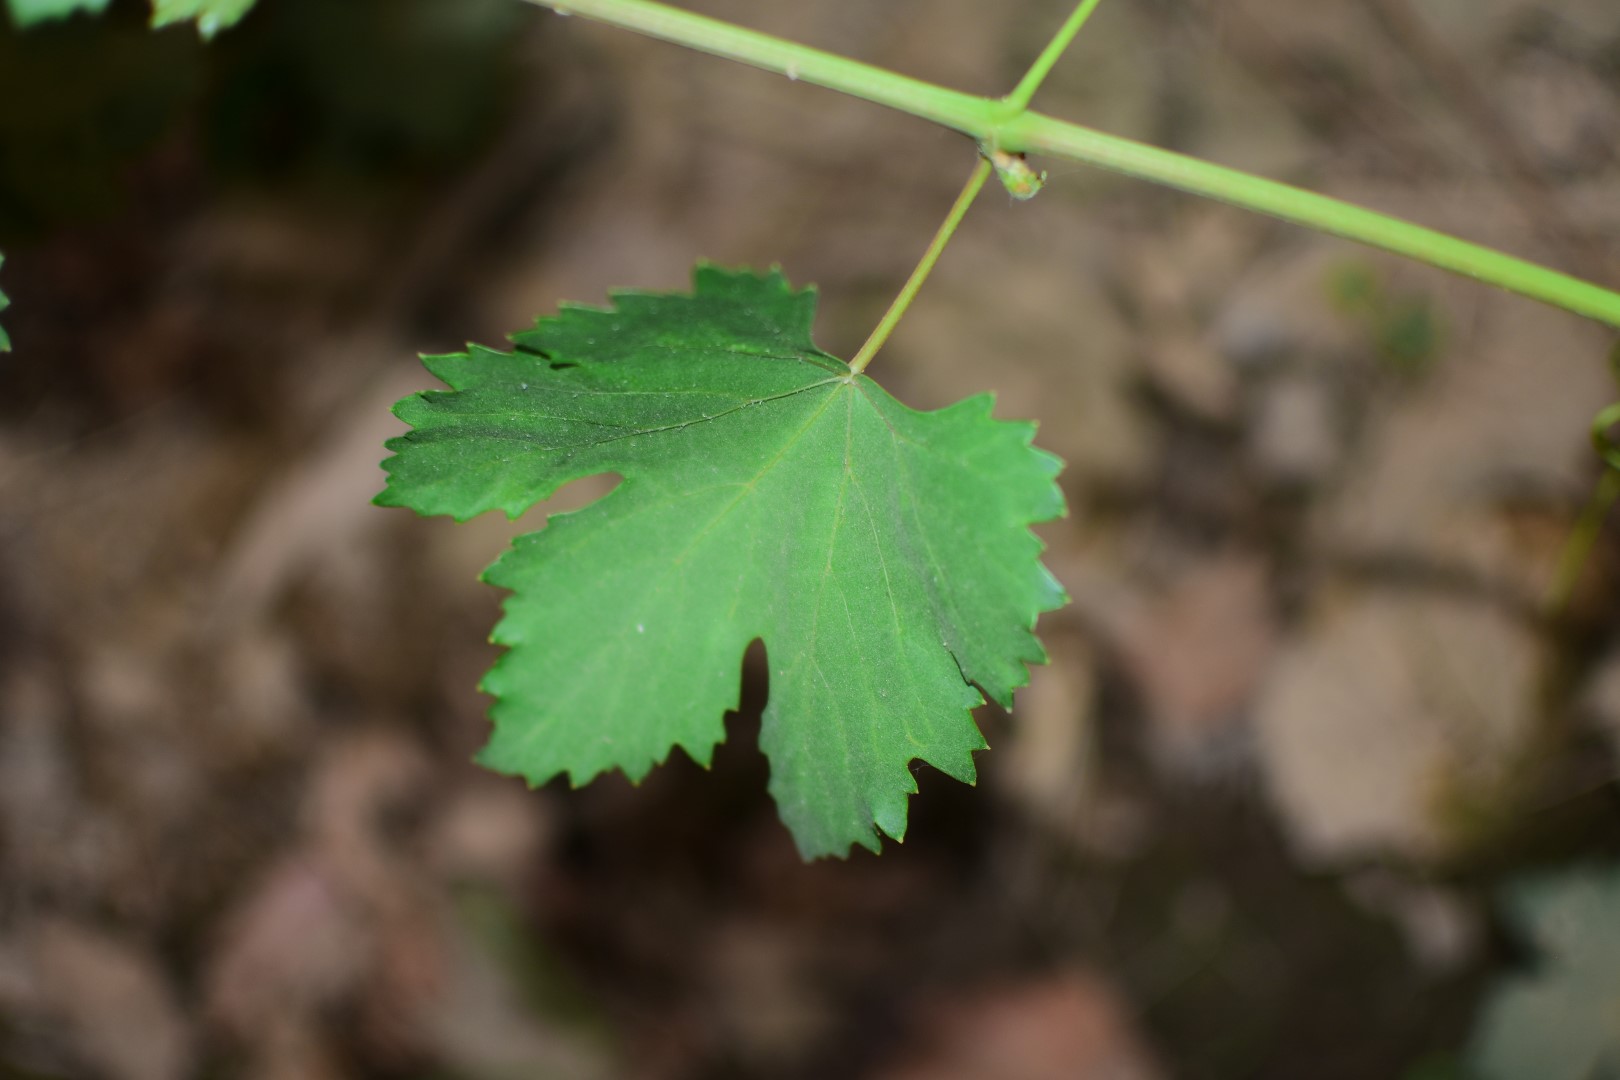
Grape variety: Kamali